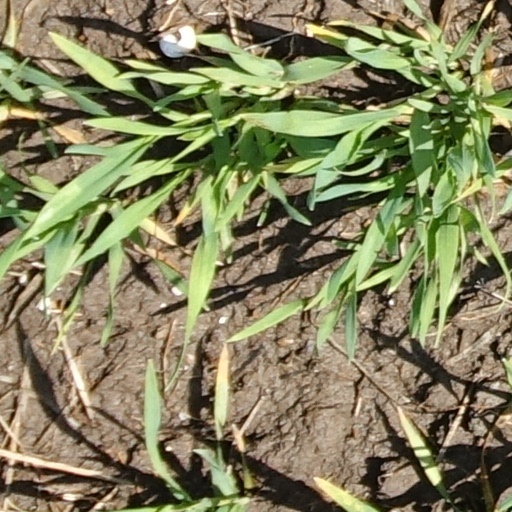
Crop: wheat